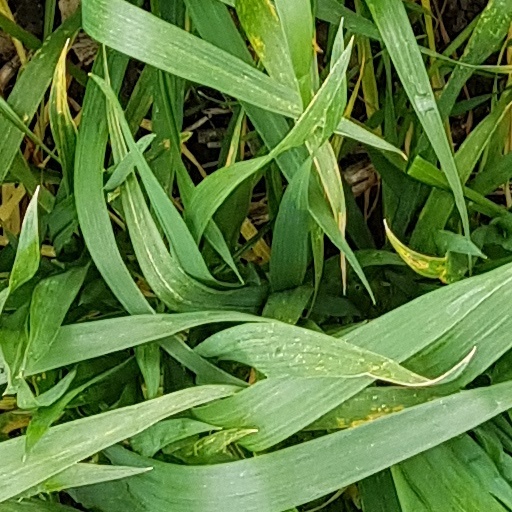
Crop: wheat